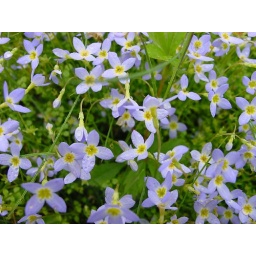
This is a close up shot of some dew-covered wild flowers at the top of some mountain in North Carolina.